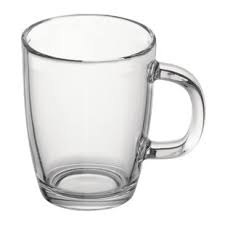
Label: glass